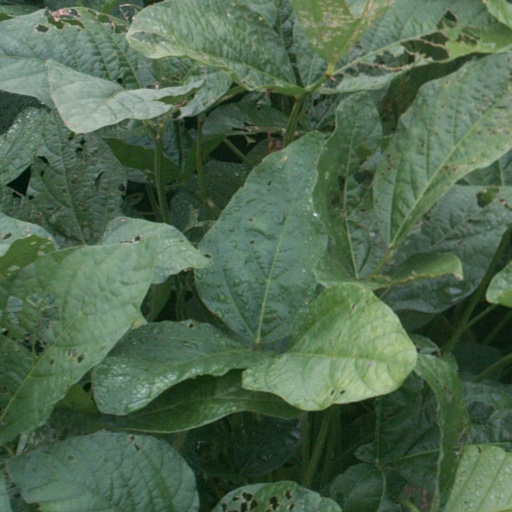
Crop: soybean